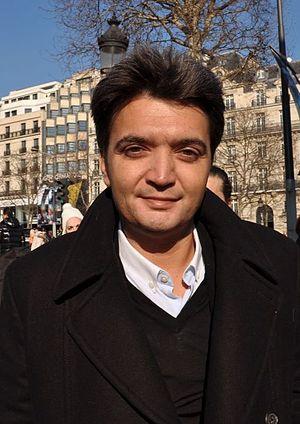
Thomas Langmann au déjeuner des nommés des César du cinéma
Thomas Langmann, né le 24 mai 1971 à Paris, est un producteur de cinéma, acteur, réalisateur et scénariste français. Il a notamment produit The Artist.